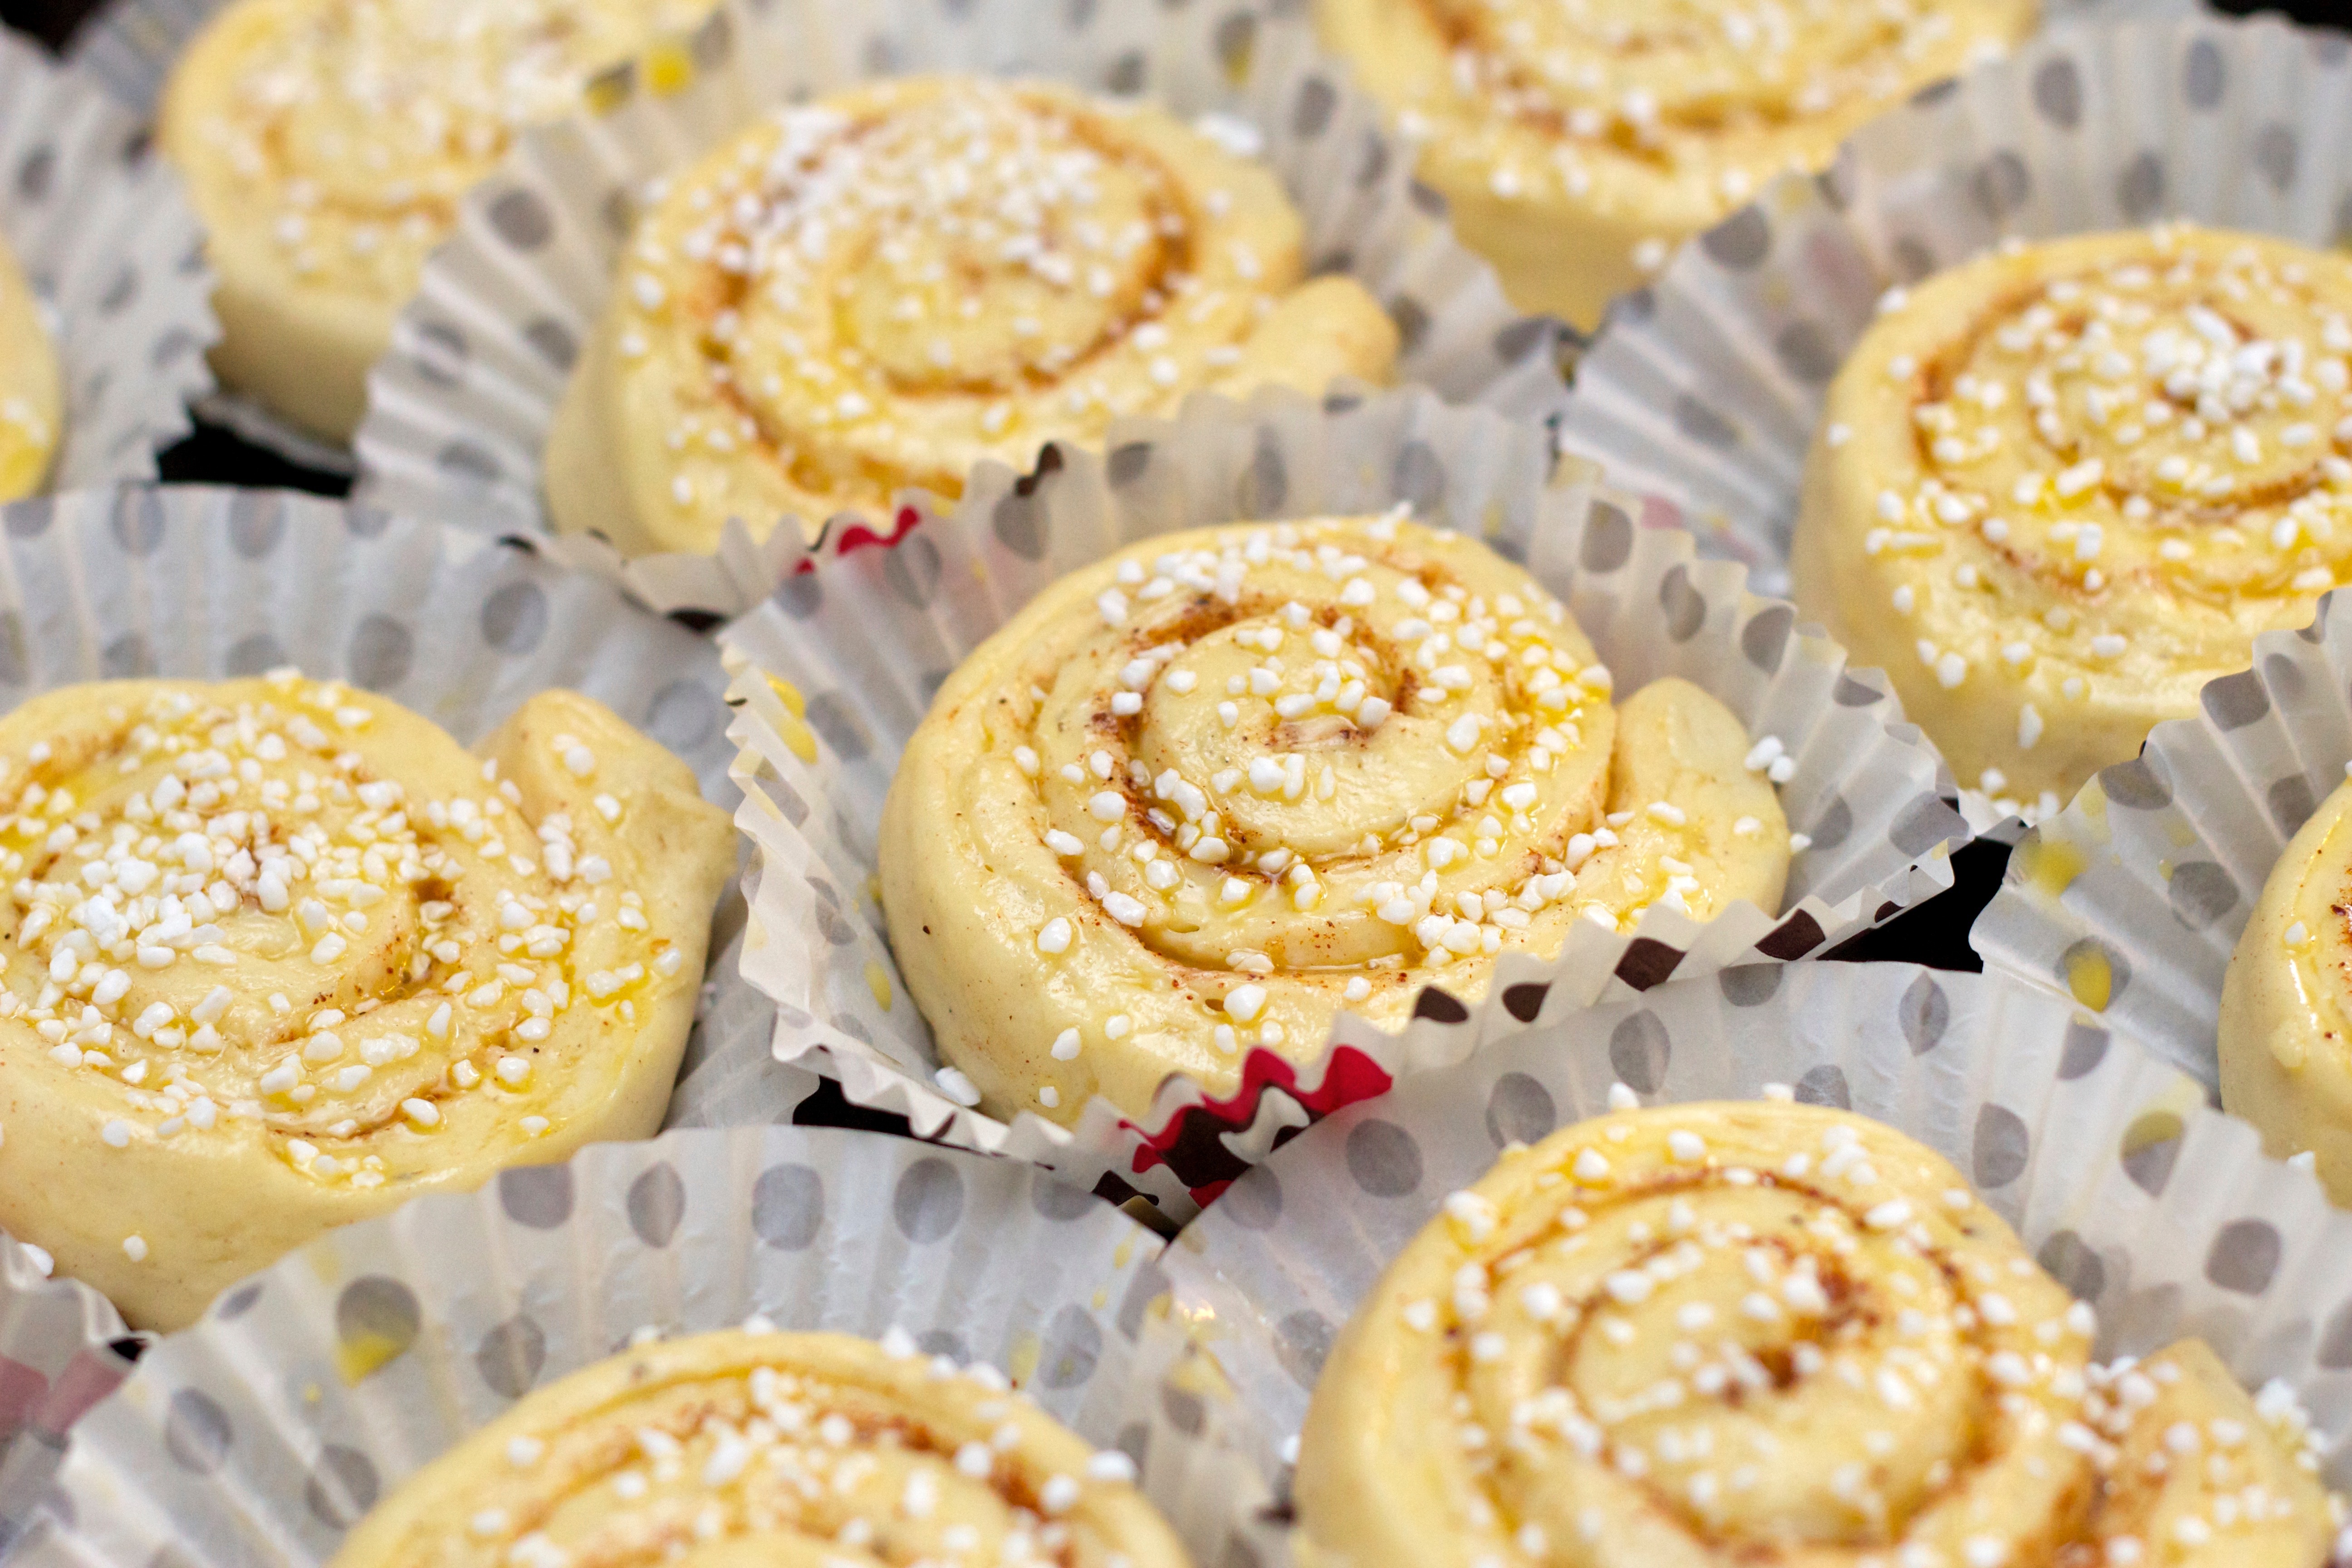
sweet, dish, food, produce, baking, dessert, homemade, pastry, dough, cinnamon, coconut, sugar, icing, rolled, baked goods, flavor, buns, flowering plant, cinnamon buns, snack food, petit four